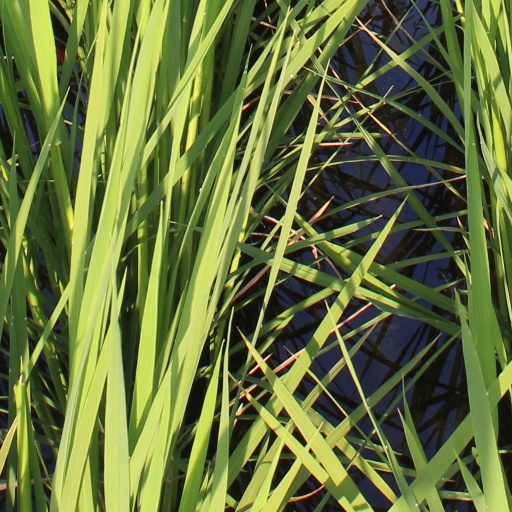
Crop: rice